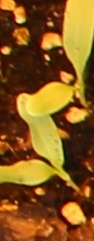
Label: Sugar beet